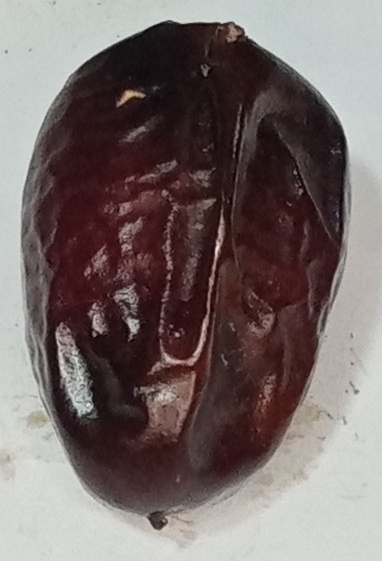
Variety: kupro
Size: large
Grade: grade-3